Hertford College, Oxford

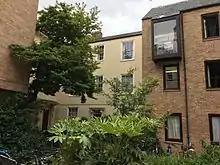
Hertford College - Holywell Quadrangle

Holywell Quadrangle backs directly onto New Quad, and the two are connected by an arched corridor that also contains the steps down to Hertford's subterranean bar. Holywell Quad was built in 1975, and is almost exclusively for first-year undergraduate housing. Its main features are a gate onto Holywell Street, the Junior Common Room in the south-east corner, and the Baring Room (named after Thomas Charles Baring, the college's major benefactor) which is a multi-purpose hall at the top of the southern staircase.